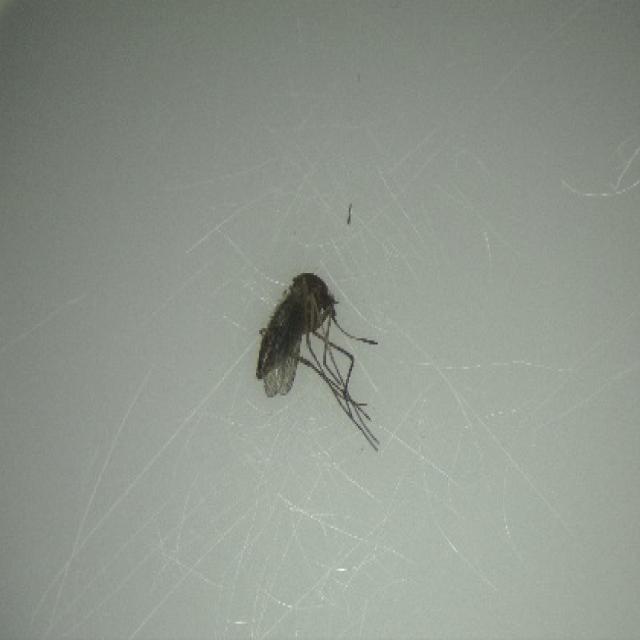
Species: culex_tritaeniorhynchus